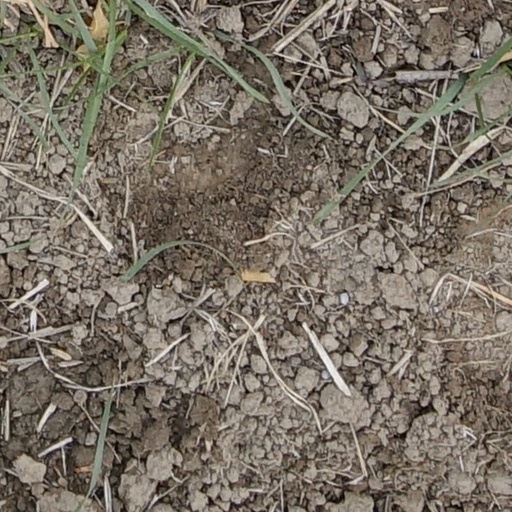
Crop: wheat